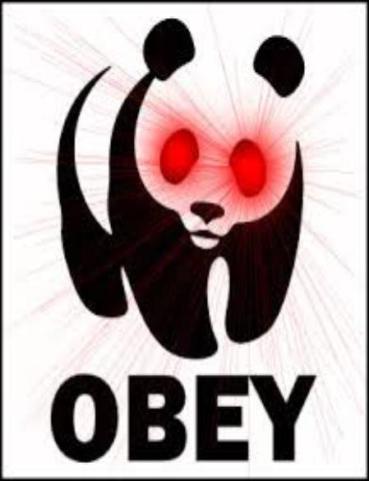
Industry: Clothes